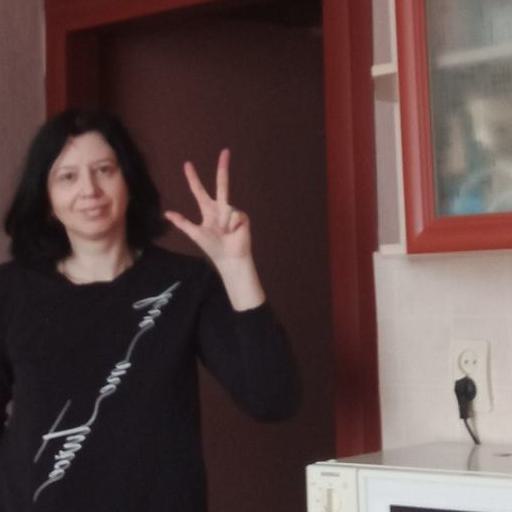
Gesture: three2